Abdullah I of Jordan

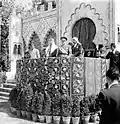

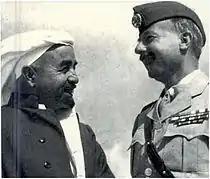

Abdullah, alone among the Arab leaders of his generation, was considered a moderate by the West. It is possible that he might have been willing to sign a separate peace agreement with Israel, but for the Arab League's militant opposition. Because of his dream for a Greater Syria within the borders of what was then Transjordan, Syria, Lebanon, and Palestine under a Hashemite dynasty with "a throne in Damascus," many Arab countries distrusted Abdullah and saw him as both "a threat to the independence of their countries and they also suspected him of being in cahoots with the enemy" and in return, Abdullah distrusted the leaders of other Arab countries.